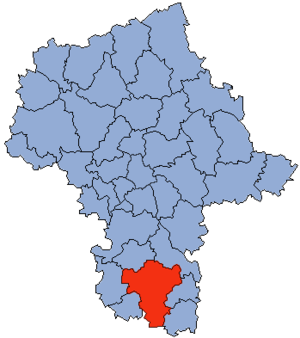
Le powiat de Radom est un powiat de la voïvodie de Mazovie, dans le centre-est de la Pologne.